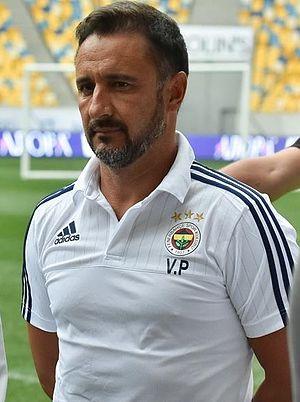
Vítor Pereira, de son nom complet Vítor Manuel de Oliveira Lopes Pereira, né le 26 juillet 1968 à Espinho, est entraîneur portugais de football. Il entraîne actuellement le Shanghai SIPG.